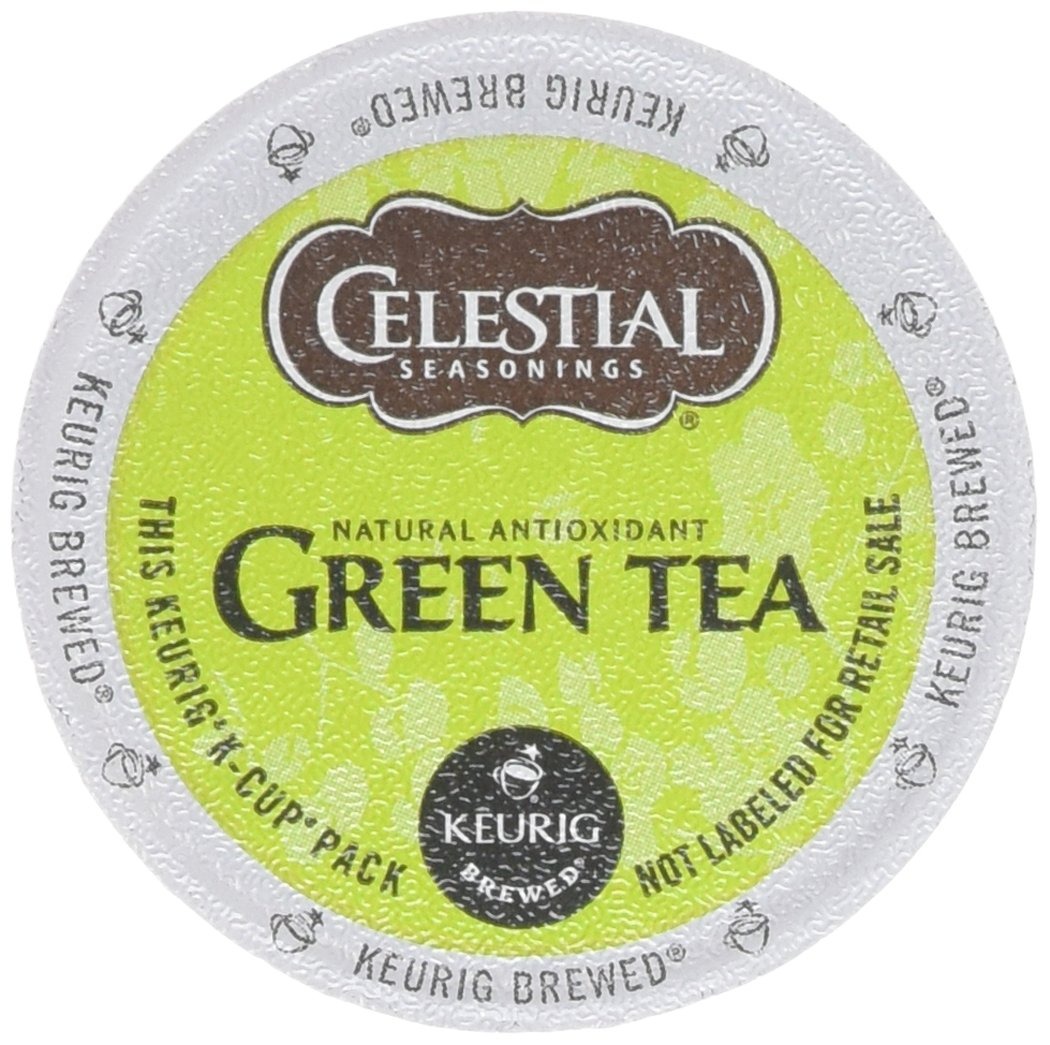
Item Name: Celestial Seasonings Green Tea -- 12 K-Cups
Bullet Point 1: Includes 12 K-Cups of Celestial Seasonings Green Tea (Packaging May Vary)
Bullet Point 2: Brewing occurs inside the K-Cup so no flavor residue is left behind to spoil the next cup.
Bullet Point 3: Single-serving packaging means no mess or wasted pots of coffee; for use with Keurig brewers
Bullet Point 4: Each K-Cup has a built-in coffee filter — no measuring and no mess!
Bullet Point 5: PLEASE NOTE THE PACKAGING CHANGE: DUE TO A RECENT PACKAGING CHANGE, THE GRAPHICAL DESIGN OF THE K-CUP LIDS MAY VARY SLIGHTLY FROM IMAGE. THE PRODUCT INGREDIENTS, ROAST, AMOUNT OF GRINDS, ETC. HAVE NOT CHANGED AND ARE EXACTLY THE SAME AS THIS PRODUCT HAS ALWAYS BEEN.
Value: 12.0
Unit: Count

Price: 9.88